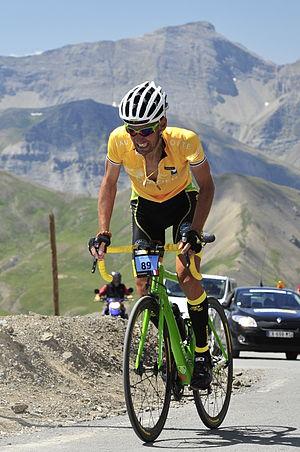
Contre la Montre Cime de la Bonette Haute Route 2013
Peter Pouly, né le 29 juin 1977 à Saint-Étienne, est un cycliste français, spécialisé dans le VTT.